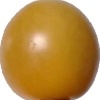
Label: tomato_cherry_yellow